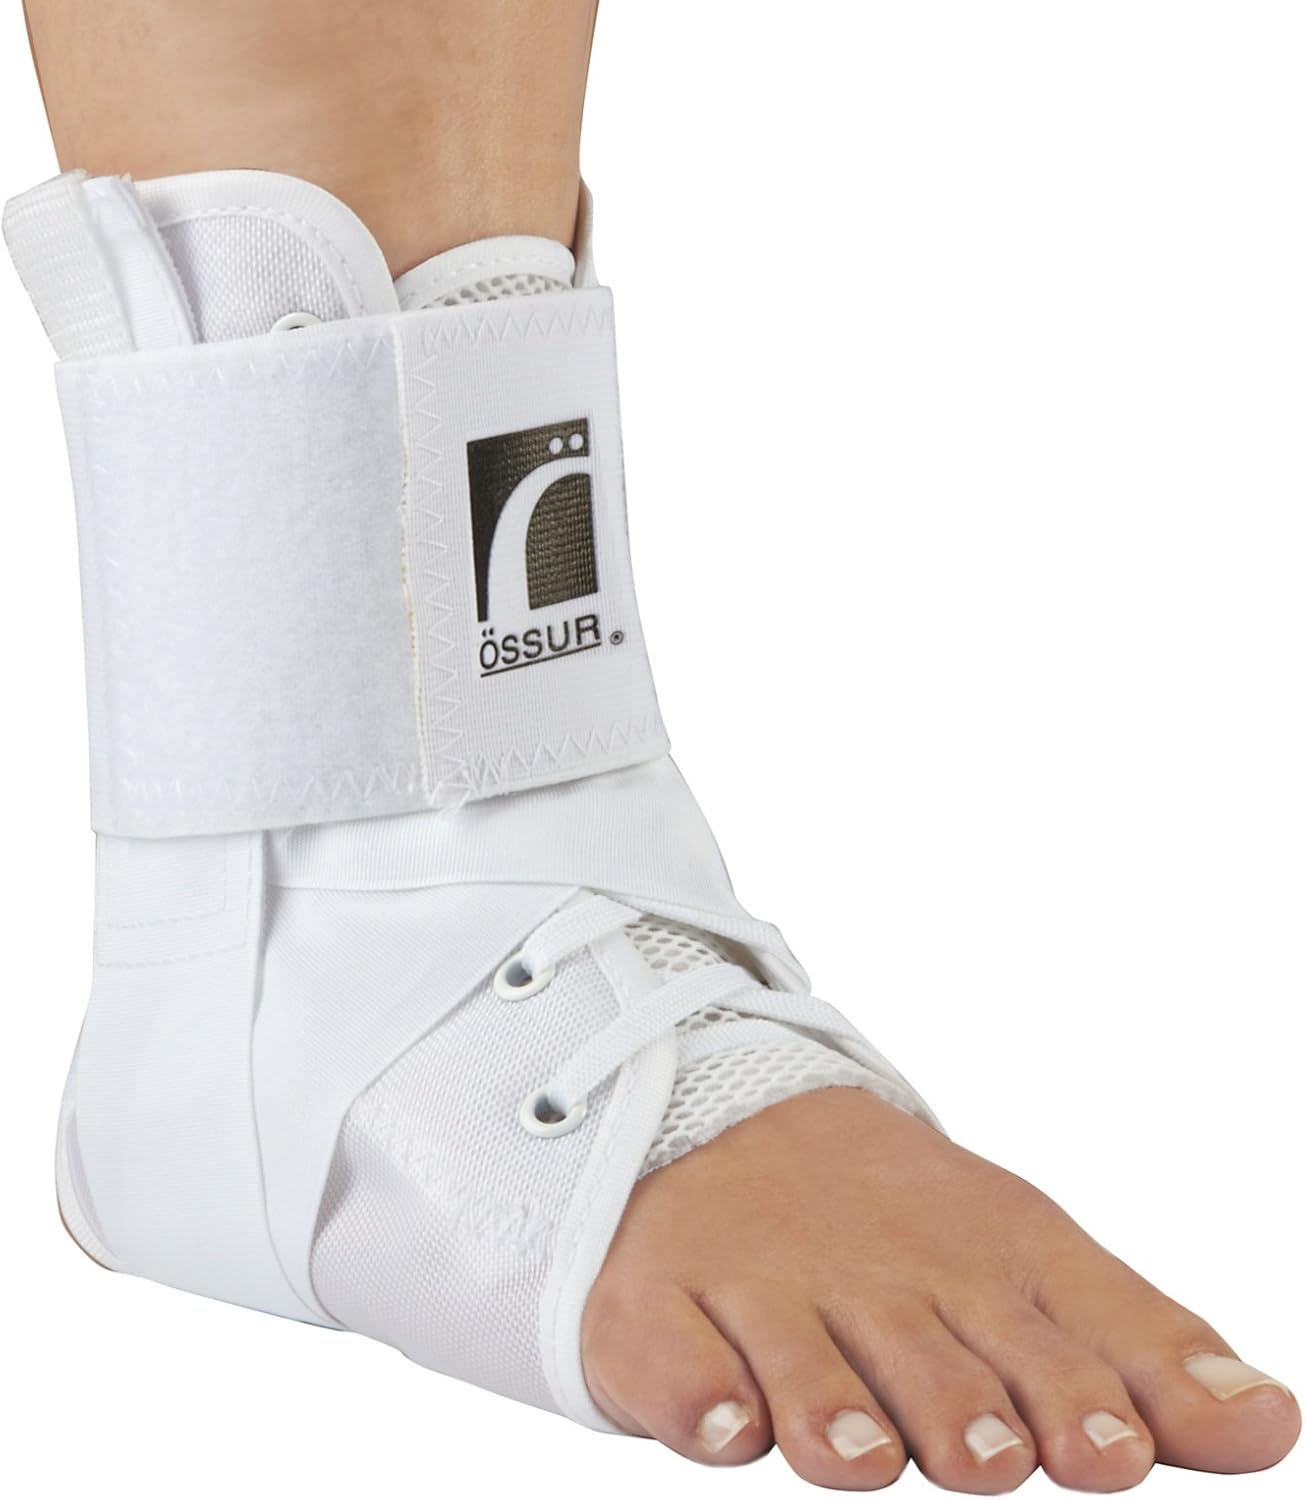
Gameday Figure Eight Strap Ankle Brace
Category: Health & Personal Care
For serious support and stability, count on the Gameday Figure Eight Strap Ankle Brace. Its innovative strapping system and optional semi-rigid side stays help prevent unwanted motion and guard against sprains, and an elastic cuff delivers pain-relieving compression. The low-profile design fits easily inside most shoes, and its durable nylon shell and non-slip inner coating help reduce slippage as you walk. Note: Brace should be worn over a sock.
Features: Strapping system and optional side stays provide enhanced stability and support. | Elastic cuff provides extra support and compression to help relieve ankle pain. | Note: Brace should be worn over a sock. | Nylon, propylene, polyester. | Care: Remove stays before washing. Machine wash on gentle cycle in cold water and mild soap, etc.